Decadence (TV series)

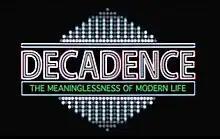
Opening title screen

Decadence: The Meaninglessness of Modern Life is a six-part television documentary series commissioned by SBS Independent and produced by Fork Films. The series is hosted by Pria Viswalingam, who is best known for his work on the travel show "A Fork in the Road". Decadence was originally broadcast on the Special Broadcasting Service (SBS) of Australia in 2006 in the form of six, thirty-minute-long episodes (including advertisements). It was re-screened again in 2007 as part of the SBS season on globalisation.